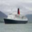
Label: ship